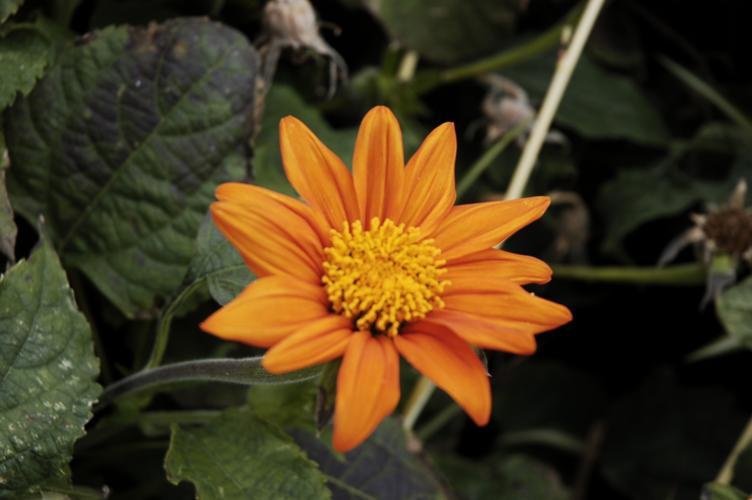
Label: orange dahlia